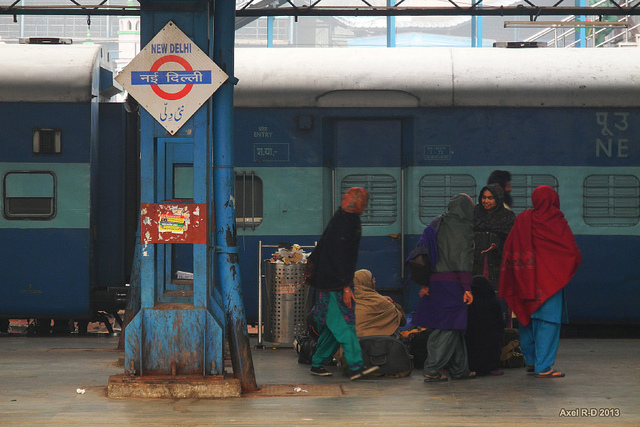
Several people wait outside of a parked train.

A group of women in Religious head dresses standing by a train.

a group of people stand next to a parked train

Five people standing on a platform near a train.

A group of people on a platform at a train station.